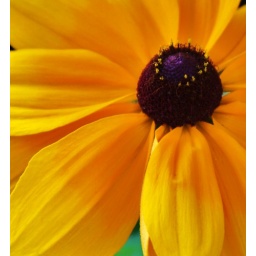
a liitle BIG yellow flower in this photo!